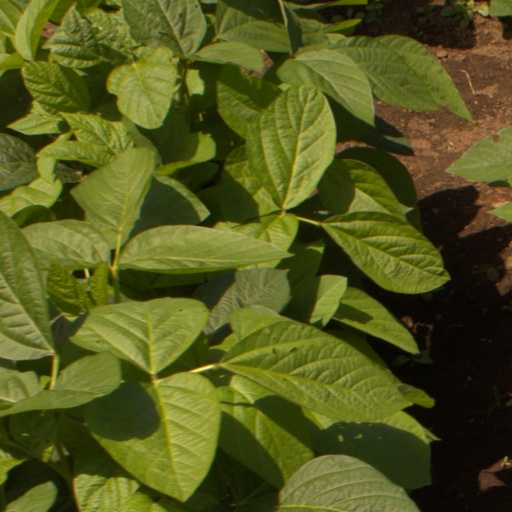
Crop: soybean